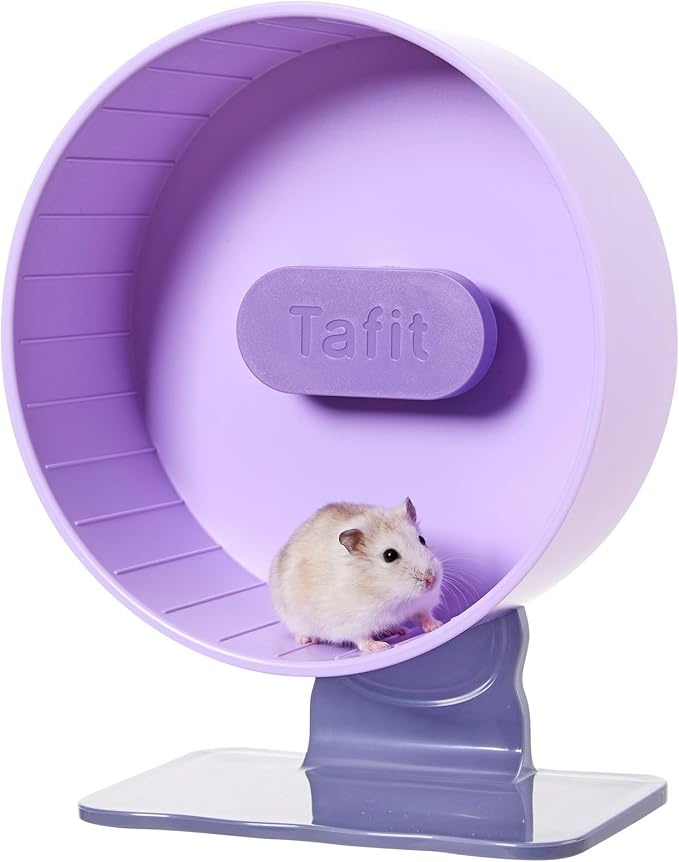
Silent Hamster Wheel 8.7 Inch Dual-Bearings Small Animals Quiet Running Exercise Wheels, Height Adjustable for Dwarf Hamsters, Gerbils, Mice, Hedgehog, Lemmings, or Other Small Pets,Taro Purple
About This Super Silent 8.66-Inch Hamster Wheel: This super silent hamster wheel is suitable for a variety of small animals. The inner diameter is 8.66 inches (22 cm) and the runway width is 3.35 inches (8.5 cm). It is recommended for Dwarf Hamsters, Gerbils, Mice, Lemmings, Degus, and other similar small pets. The appropriately sized running drum and wide running track provide a comfortable back position, so your pet can run without bending its back. It brings endless running fun to your hamster while maintaining super silence. Before purchasing, please ensure that your cage or tank has enough space to accommodate the wheel New Premium Bearings: Our exercise wheel features high-precision bearings that ensure smooth, quiet, and durable performance. These advanced bearings help reduce noise and enhance the wheel's stability, providing a better exercise experience for your pet Pet Safety and Anti-Bite: Non-slip ridges on the runway increase friction and prevent small pets from slipping due to inertia while exercising. The soft surface of the runway is textured and delicate to the touch, providing a comfortable experience for your pet while running. Smooth edges won't hurt your pet Adjustable Height & Easy Installation: The height can be easily adjusted between 9.5" (24 cm) and 12.3" (33 cm) to match the height of your cage or bedding, ensuring perfect adaptability for different types of hamsters and setups. With a wide and stable base, it can be securely placed on platforms or other surfaces. Installation is a breeze—simply tighten the components without any complex procedures, allowing you to quickly create an ideal exercise and entertainment space for your pet Durable and Decorative: Made of safe and high-quality ABS (running tray) , this wheel is chew-resistant. Its sturdy design provides reliable support when running or walking. Available in multiple colors to bring freshness to your pet's living environment Upgraded Base Design: The base features a one-piece molding with curved corners, providing added thickness and making it more stable and durable. Measuring 4.5" (11.5 cm) by 7.4" (18.8 cm) in size, the base is designed to be robust and not easily broken, ensuring long-lasting performance Overview Product Dimensions : 8.5"L x 4.53"W x 9.7"H Breed Recommendation : All Breed Sizes Specific Uses For Product : Active,Exercise,Running Recommended Uses For Product : Indoor Material : Acrylonitrile Butadiene Styrene (ABS), Alloy Steel, PE
Brand: Tafit
Category: Animals & Pet Supplies > Pet Supplies > Small Animal Supplies > Small Animal Habitat Accessories